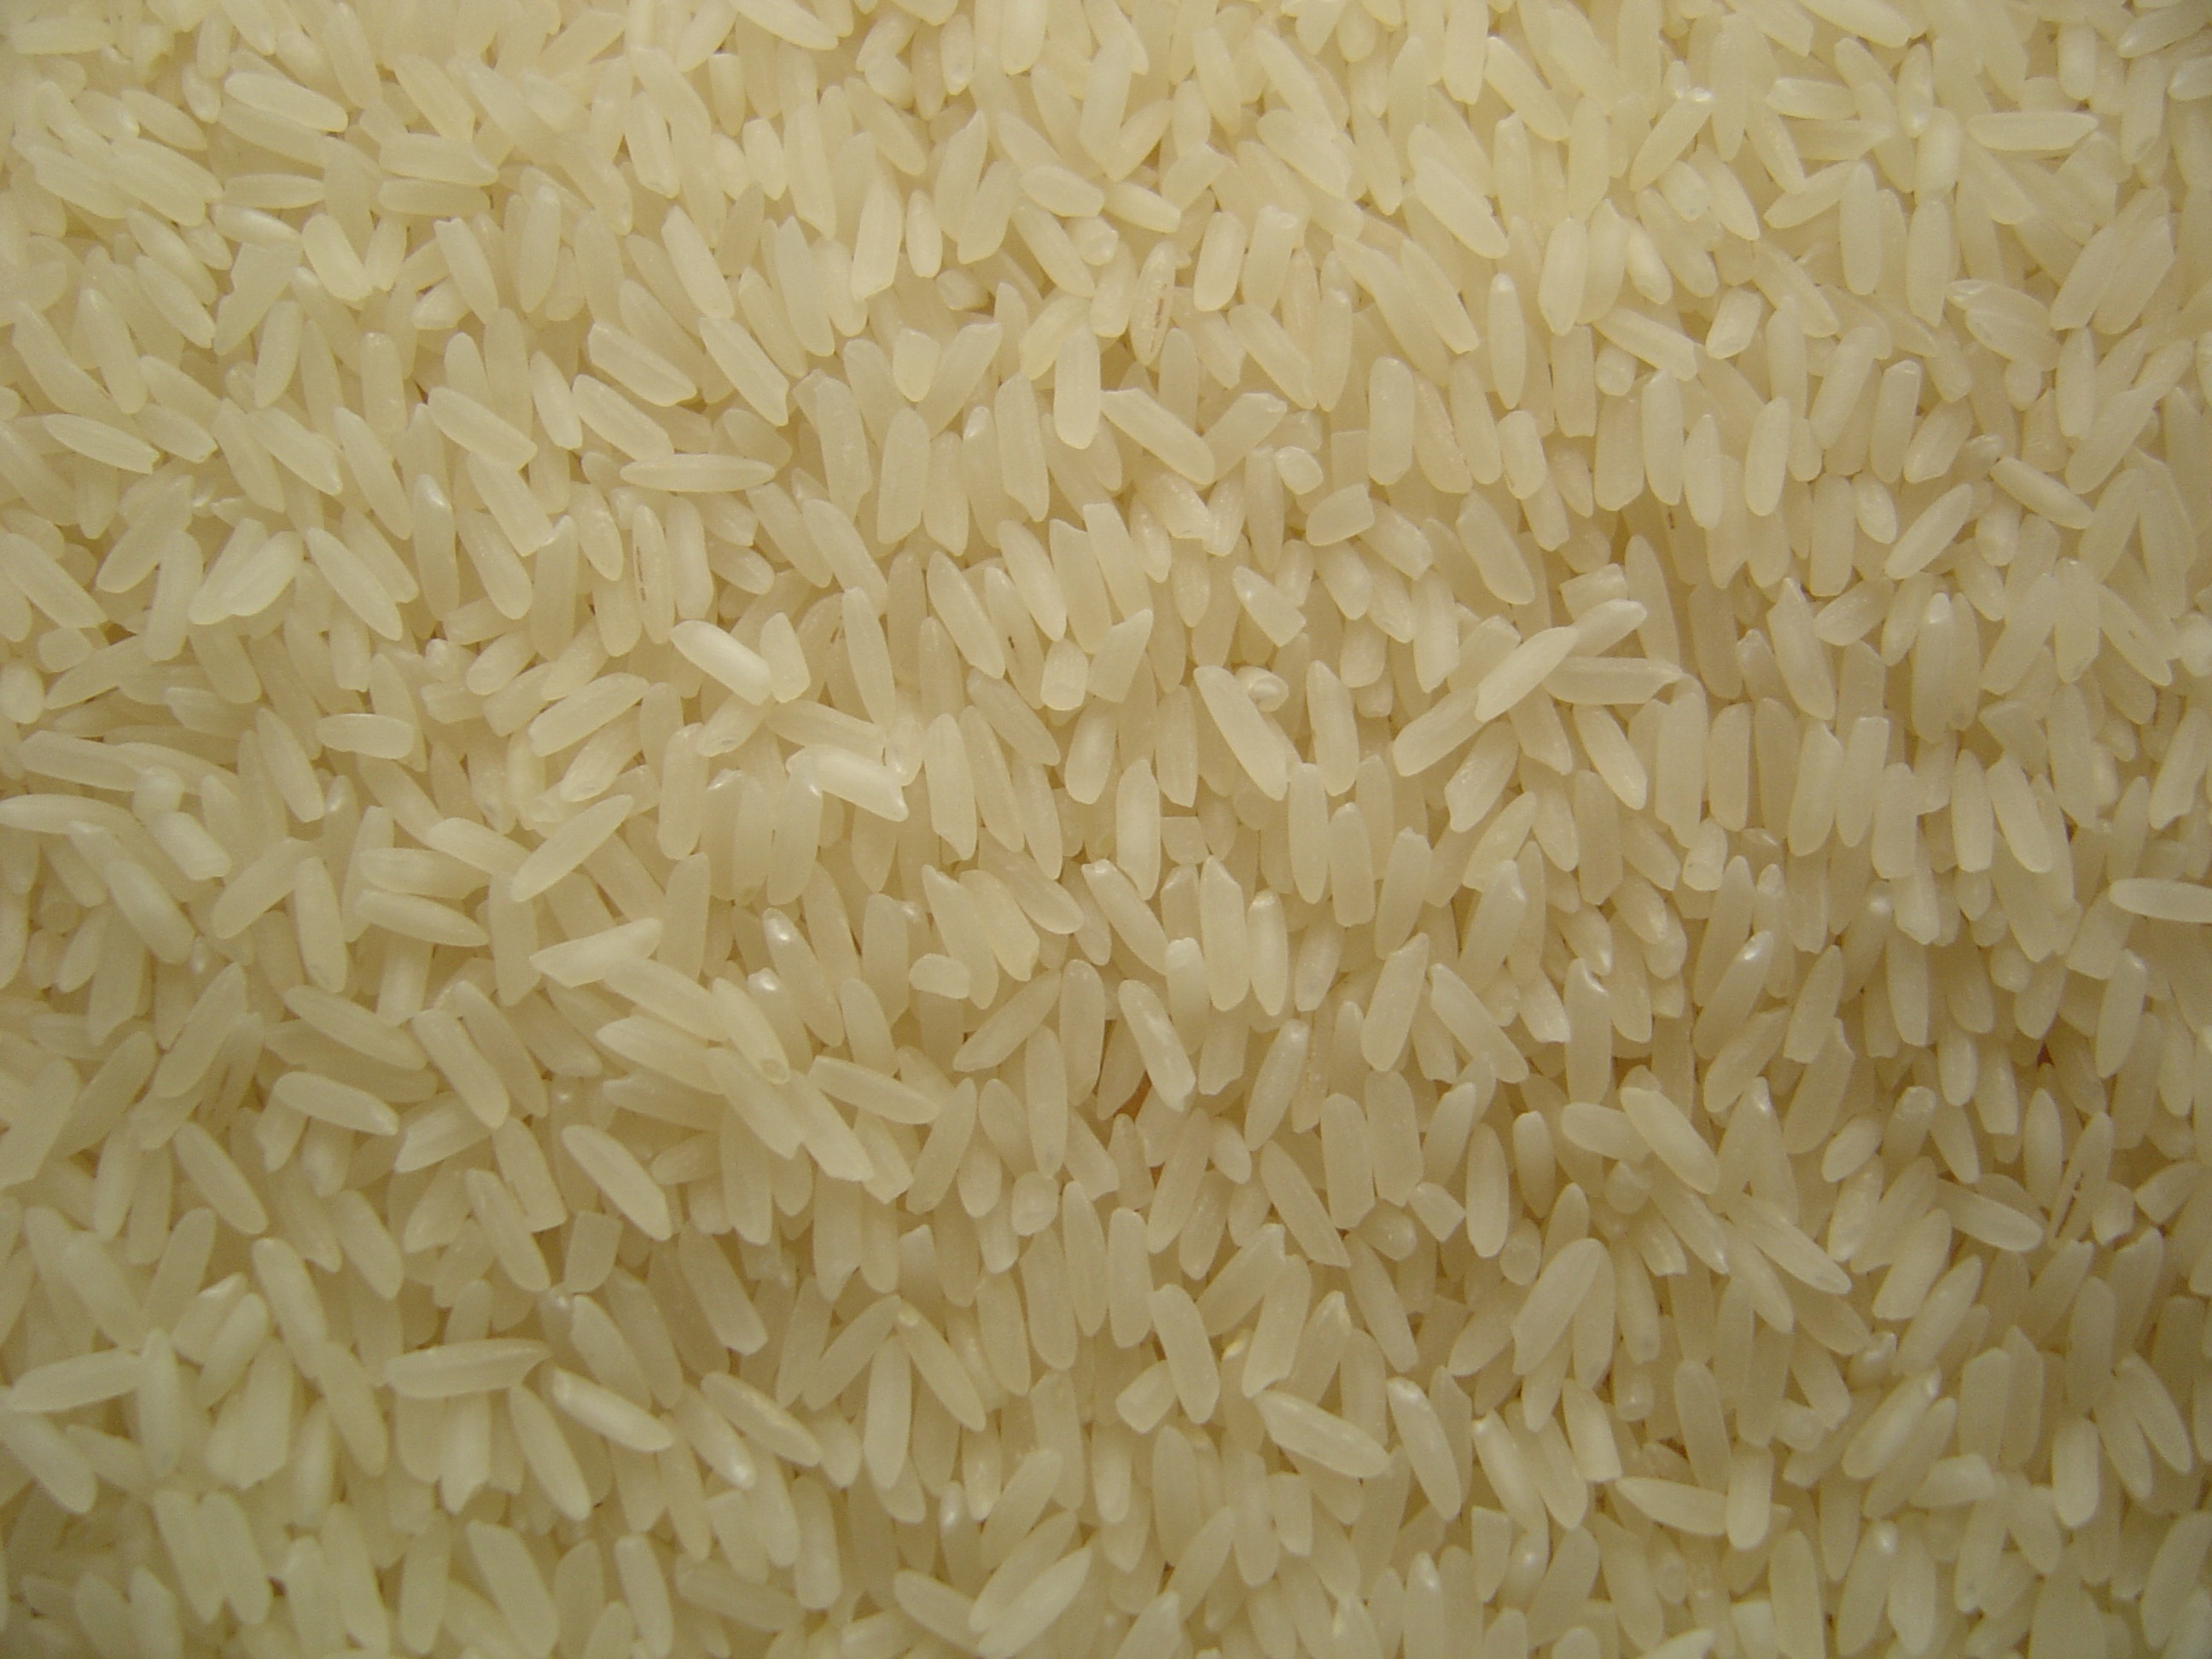
white, dish, food, rice, raw, cereals, grains, commodity, carbohydrate, jasmine rice, glutinous rice, white rice, basmati, grass family, food grain, steamed rice